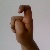
The image shows a hand gesture representing the letter 'X' in Indian Sign Language.